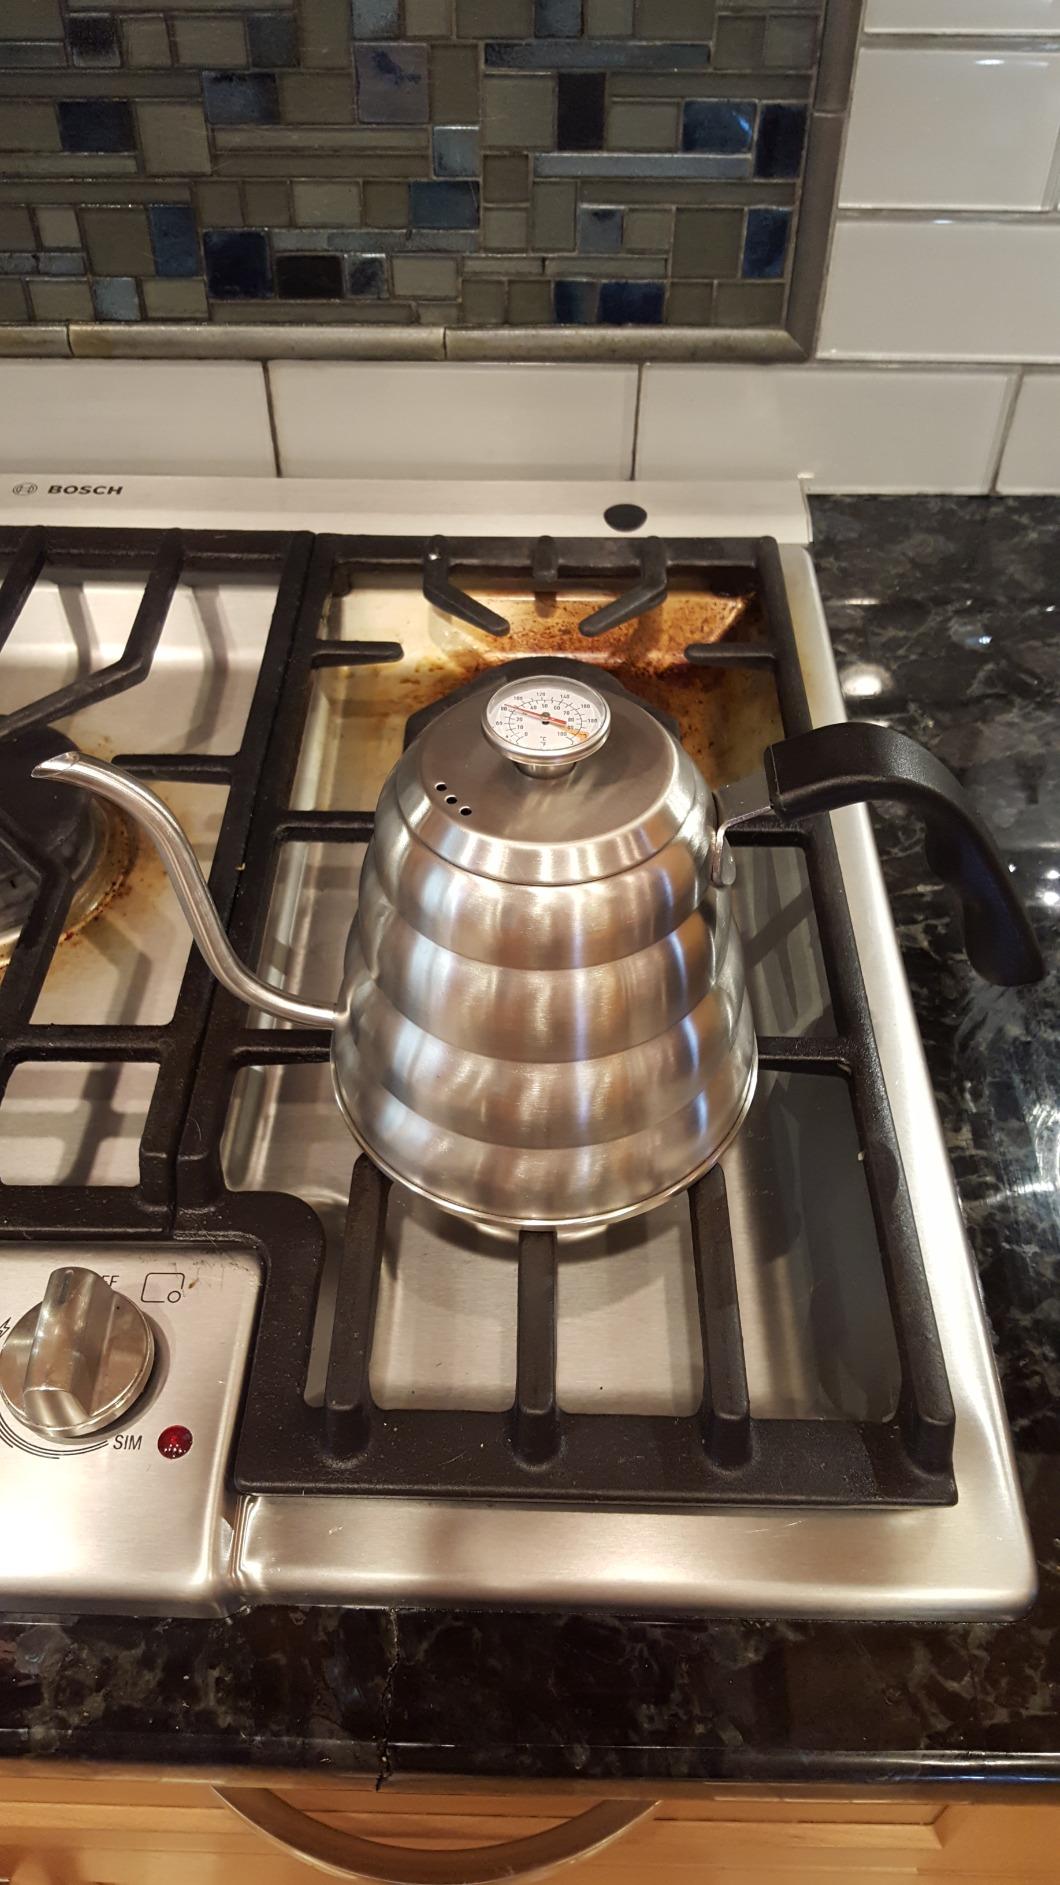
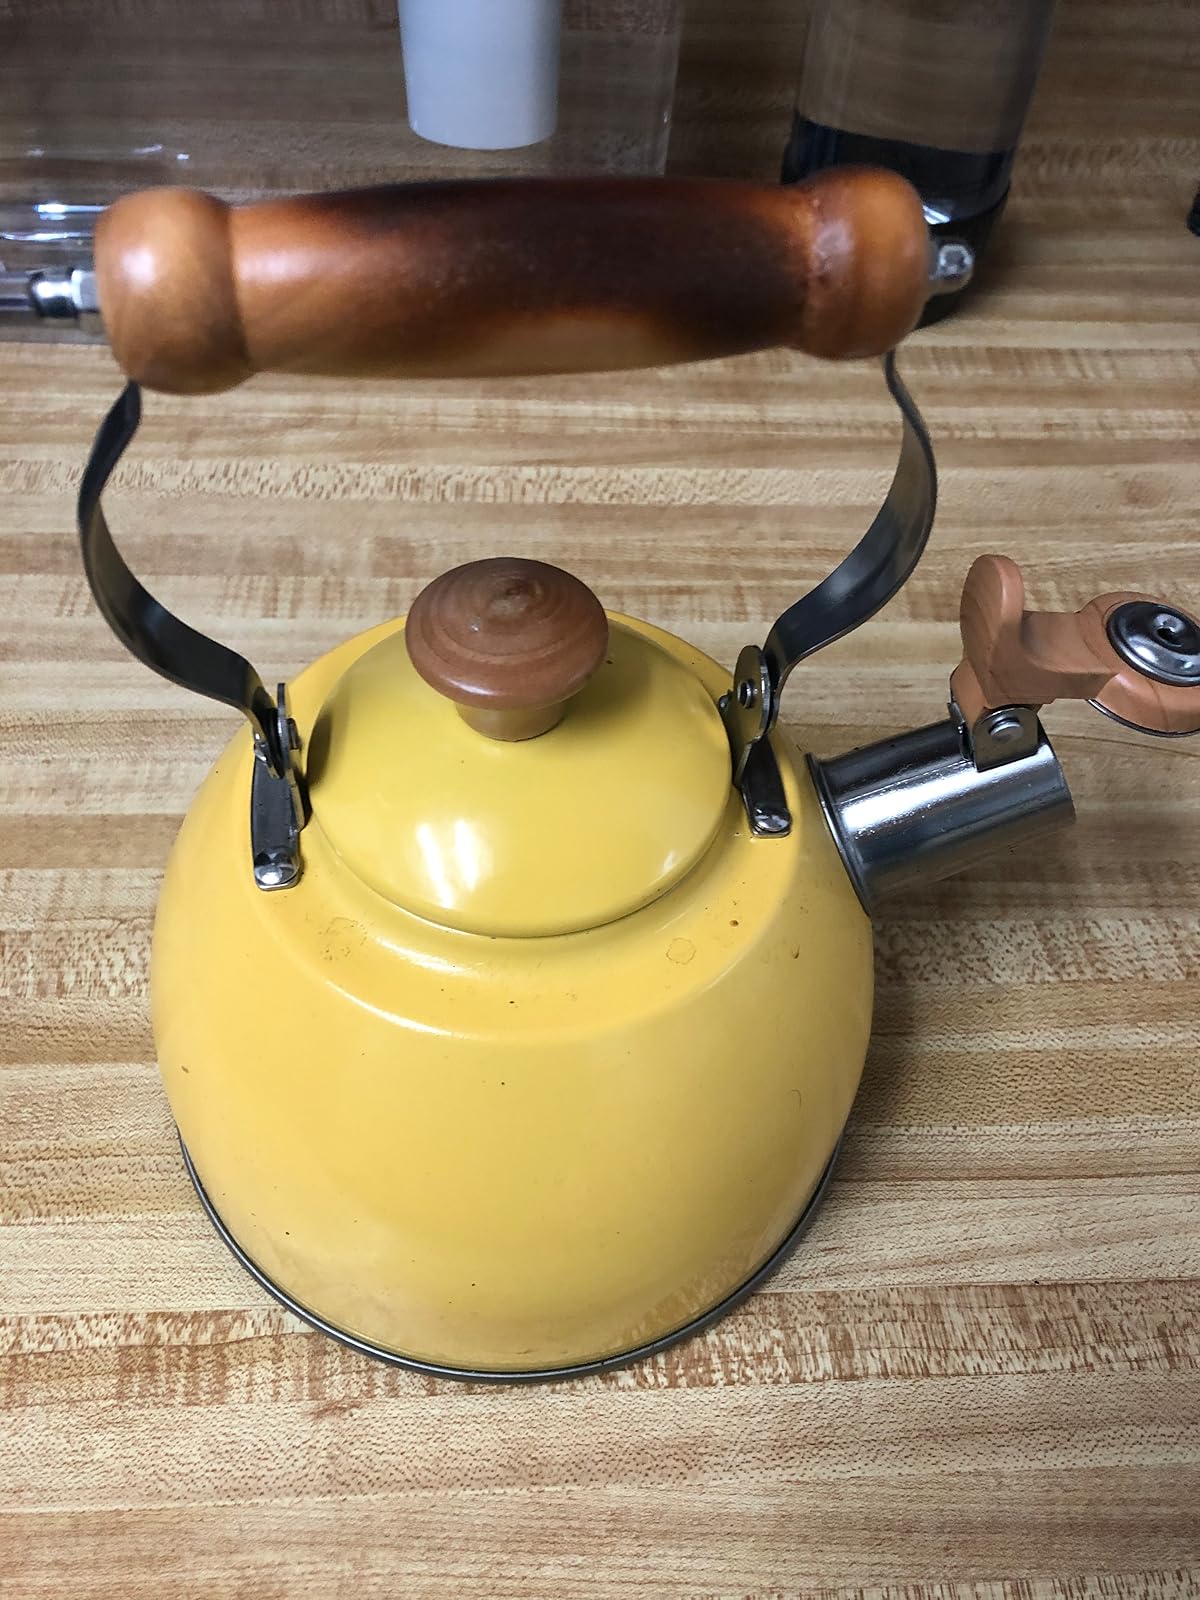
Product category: items_kettle
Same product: no